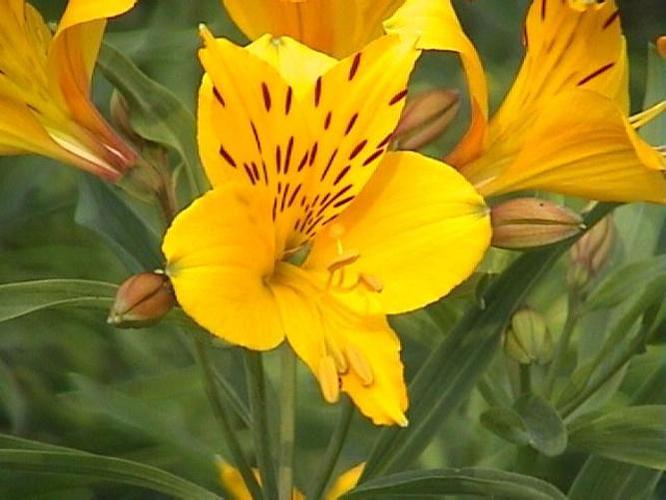
Label: peruvian lily